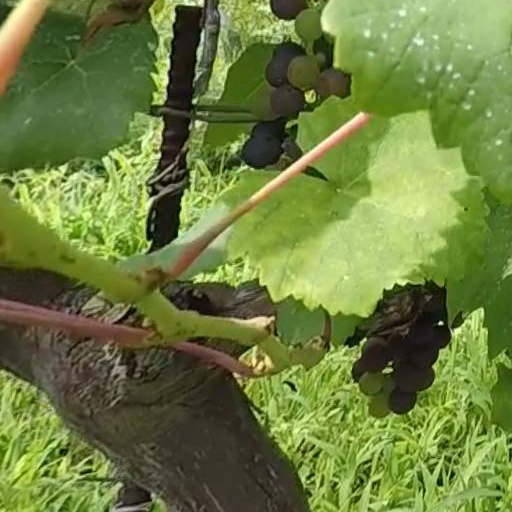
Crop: grape